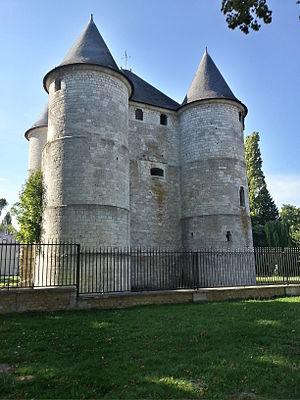
Façe Sud-Est du Château des Tourelles, rive droite de la Seine, à Vernon, département de l'Eure, France.
Le château des Tourelles est un édifice du XIIIᵉ siècle situé à Vernon dans le département de l'Eure en Normandie.